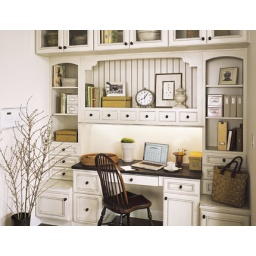
The home office cabinetry was created with the Harbor door style in Maple finished in White with Chocolate glaze.